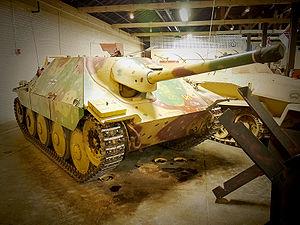
Le Jagdpanzer 38(t), officiellement 7,5 cm PaK 39 L/48 auf Panzerjäger 38(t) connu sous la mauvaise désignation de Hetzer, est un chasseur de chars allemand de la Seconde Guerre mondiale, construit sur la base du châssis du Panzer 38(t) tchèque.